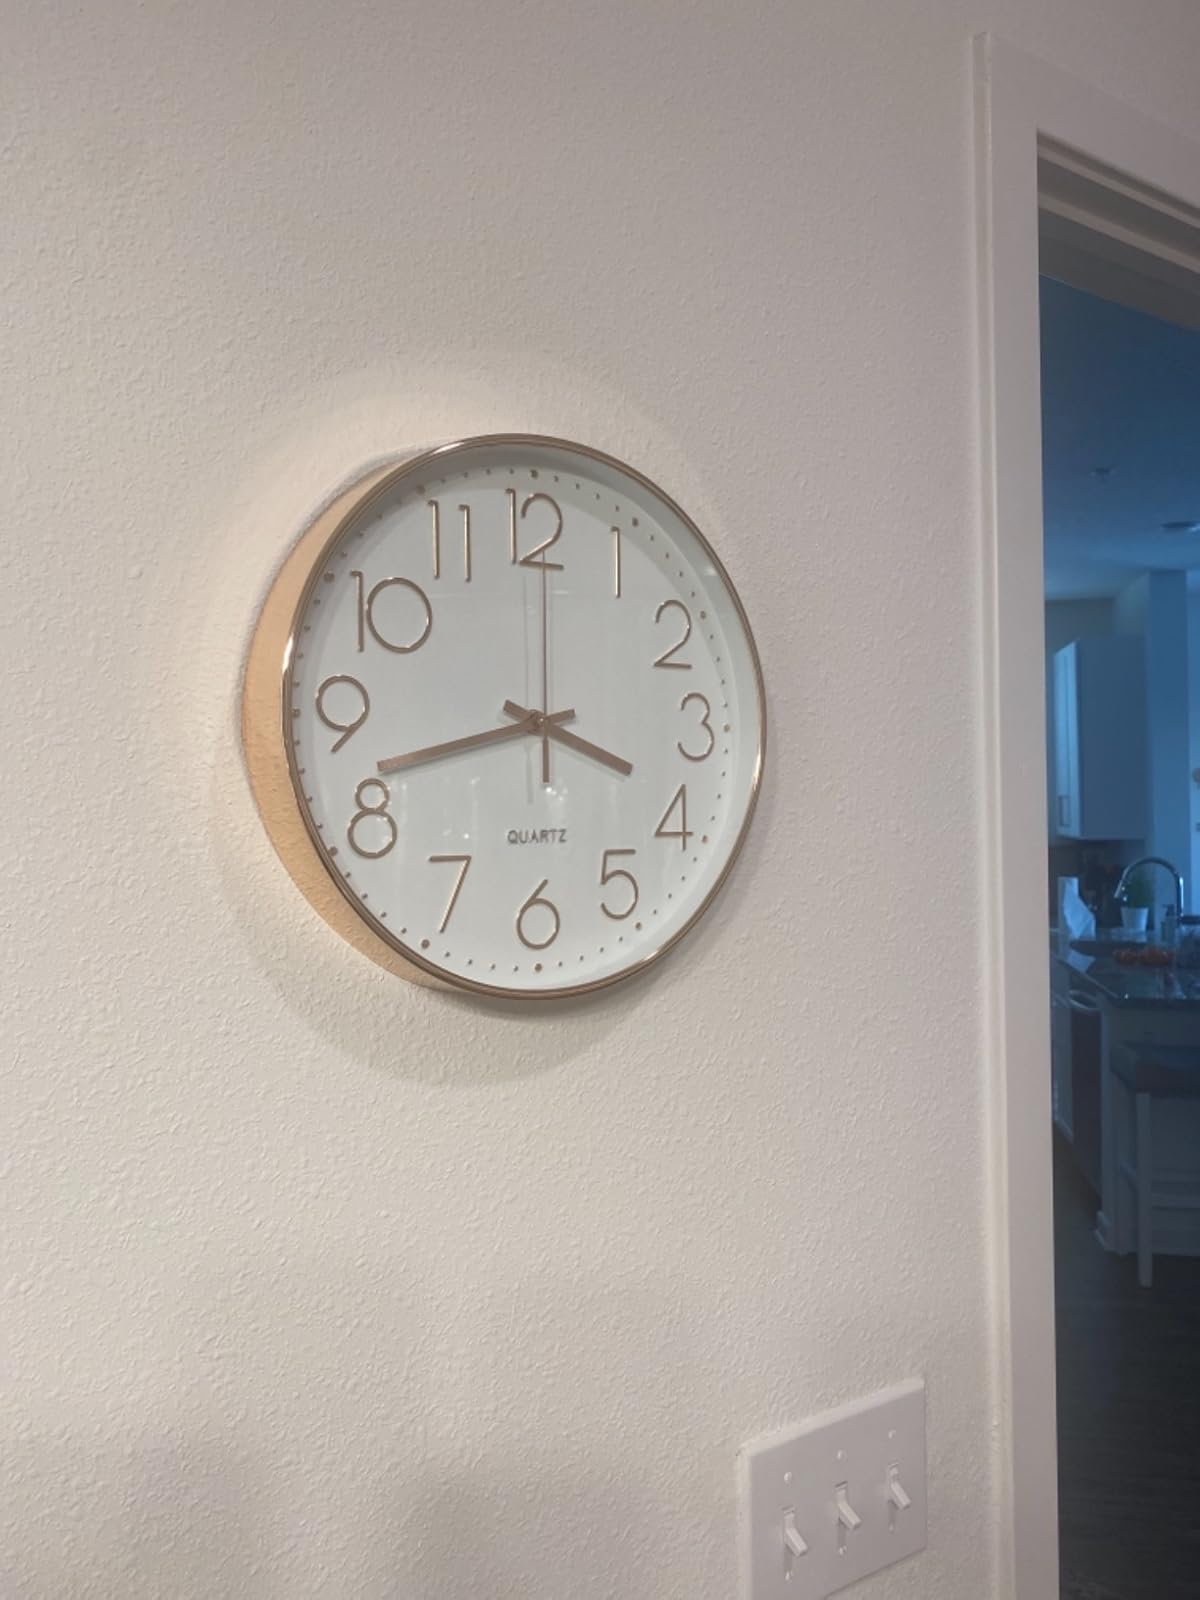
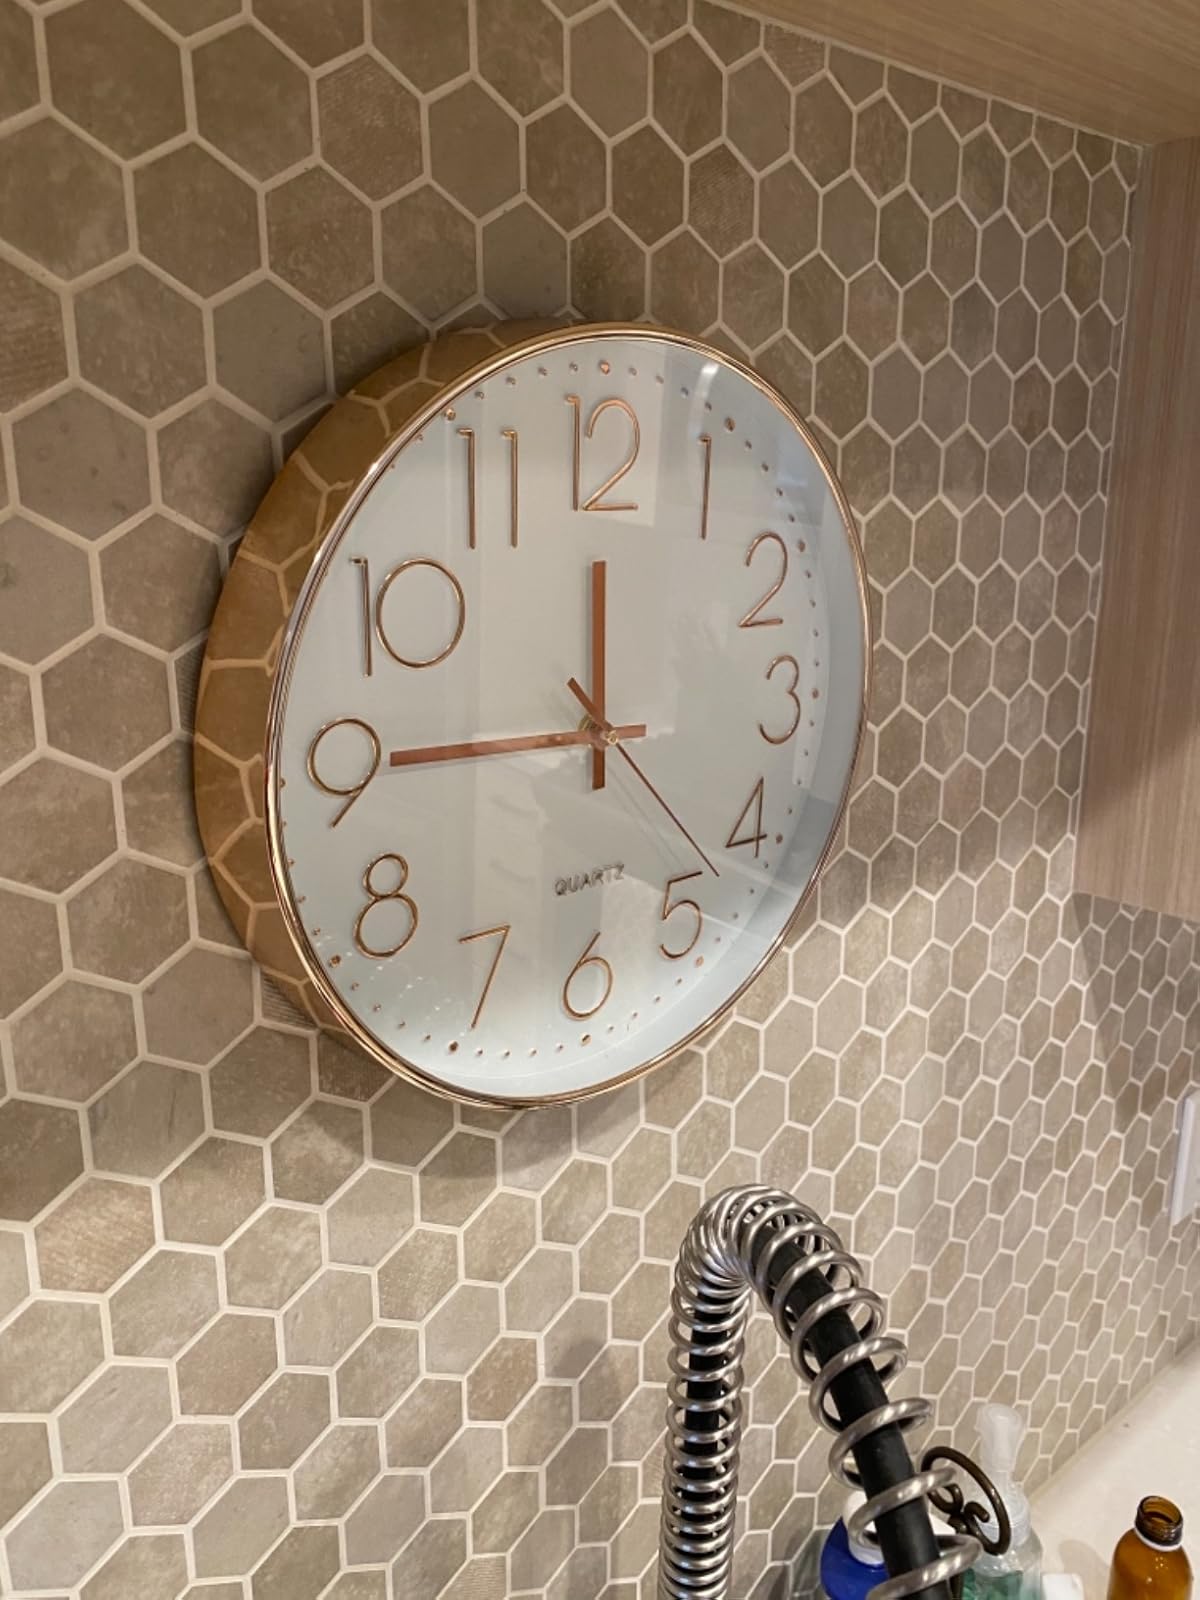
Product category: clock
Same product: yes